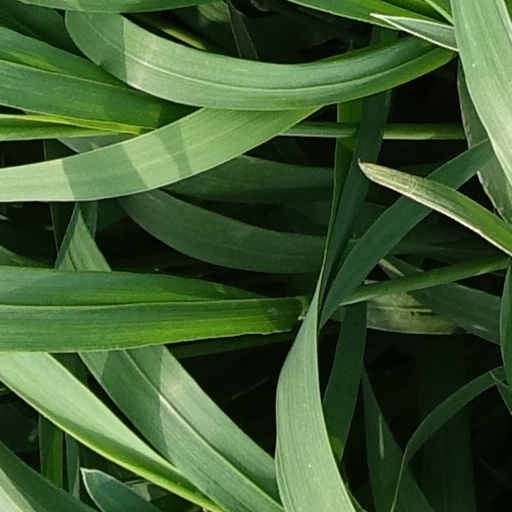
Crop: wheat